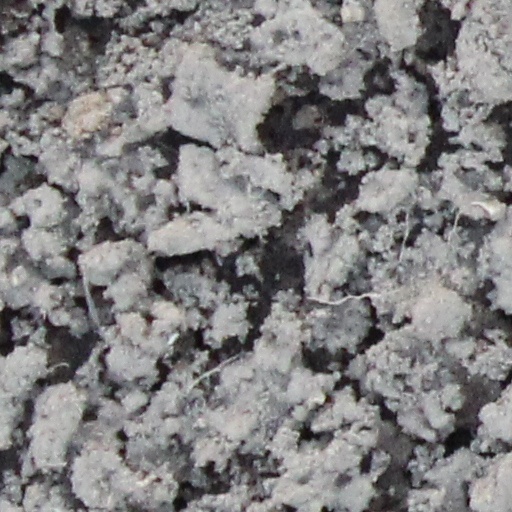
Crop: wheat